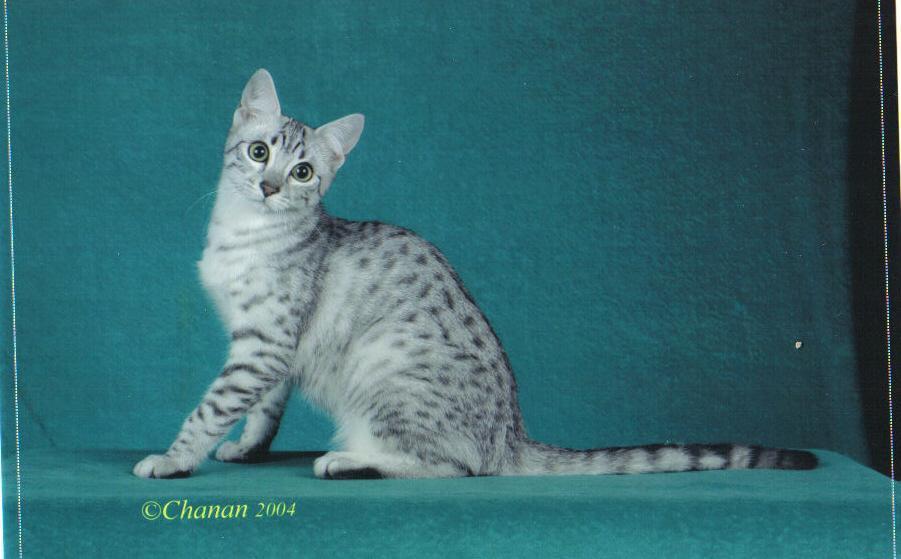
Egyptian Mau